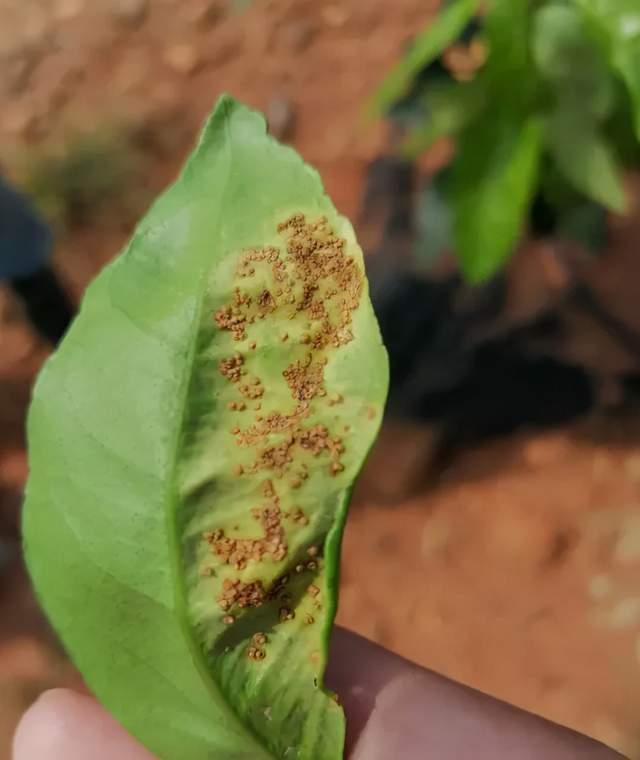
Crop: unknown
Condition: citrus_citrus_canker